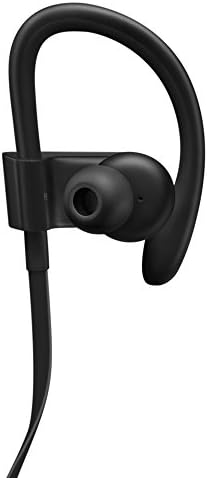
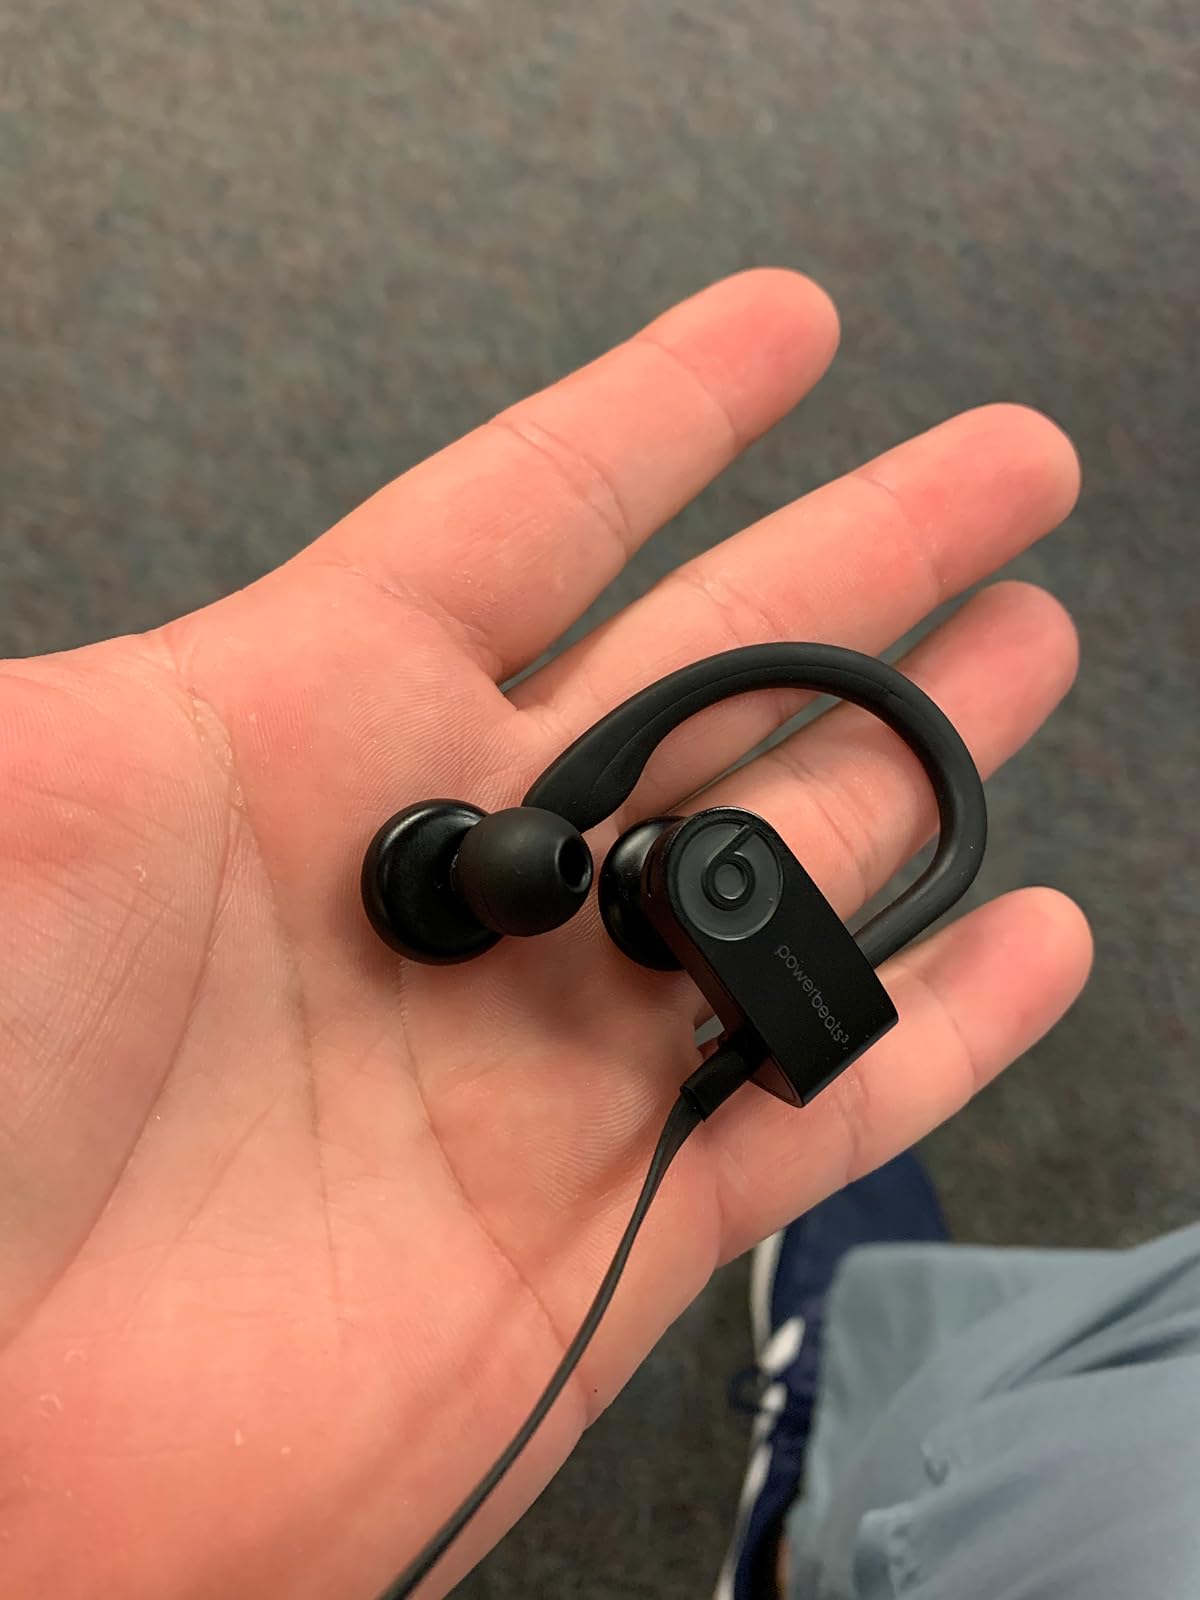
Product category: headphones
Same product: yes